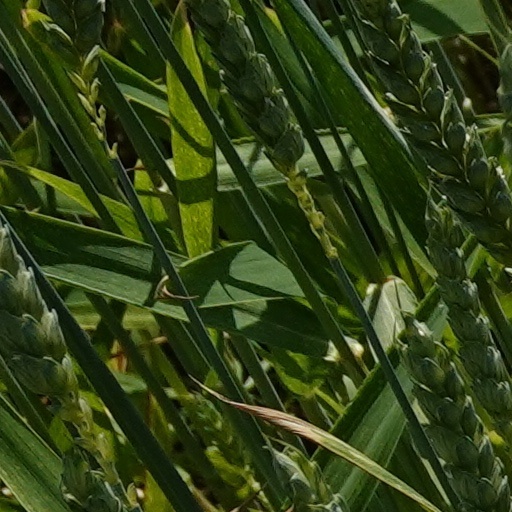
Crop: wheat